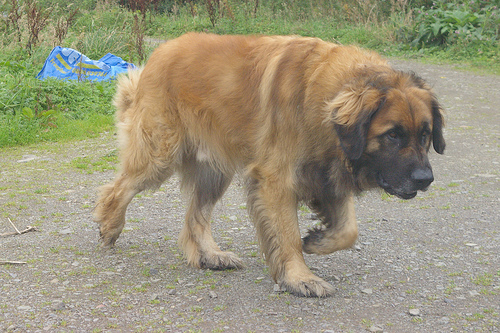
Animal: dog
Breed: leonberger